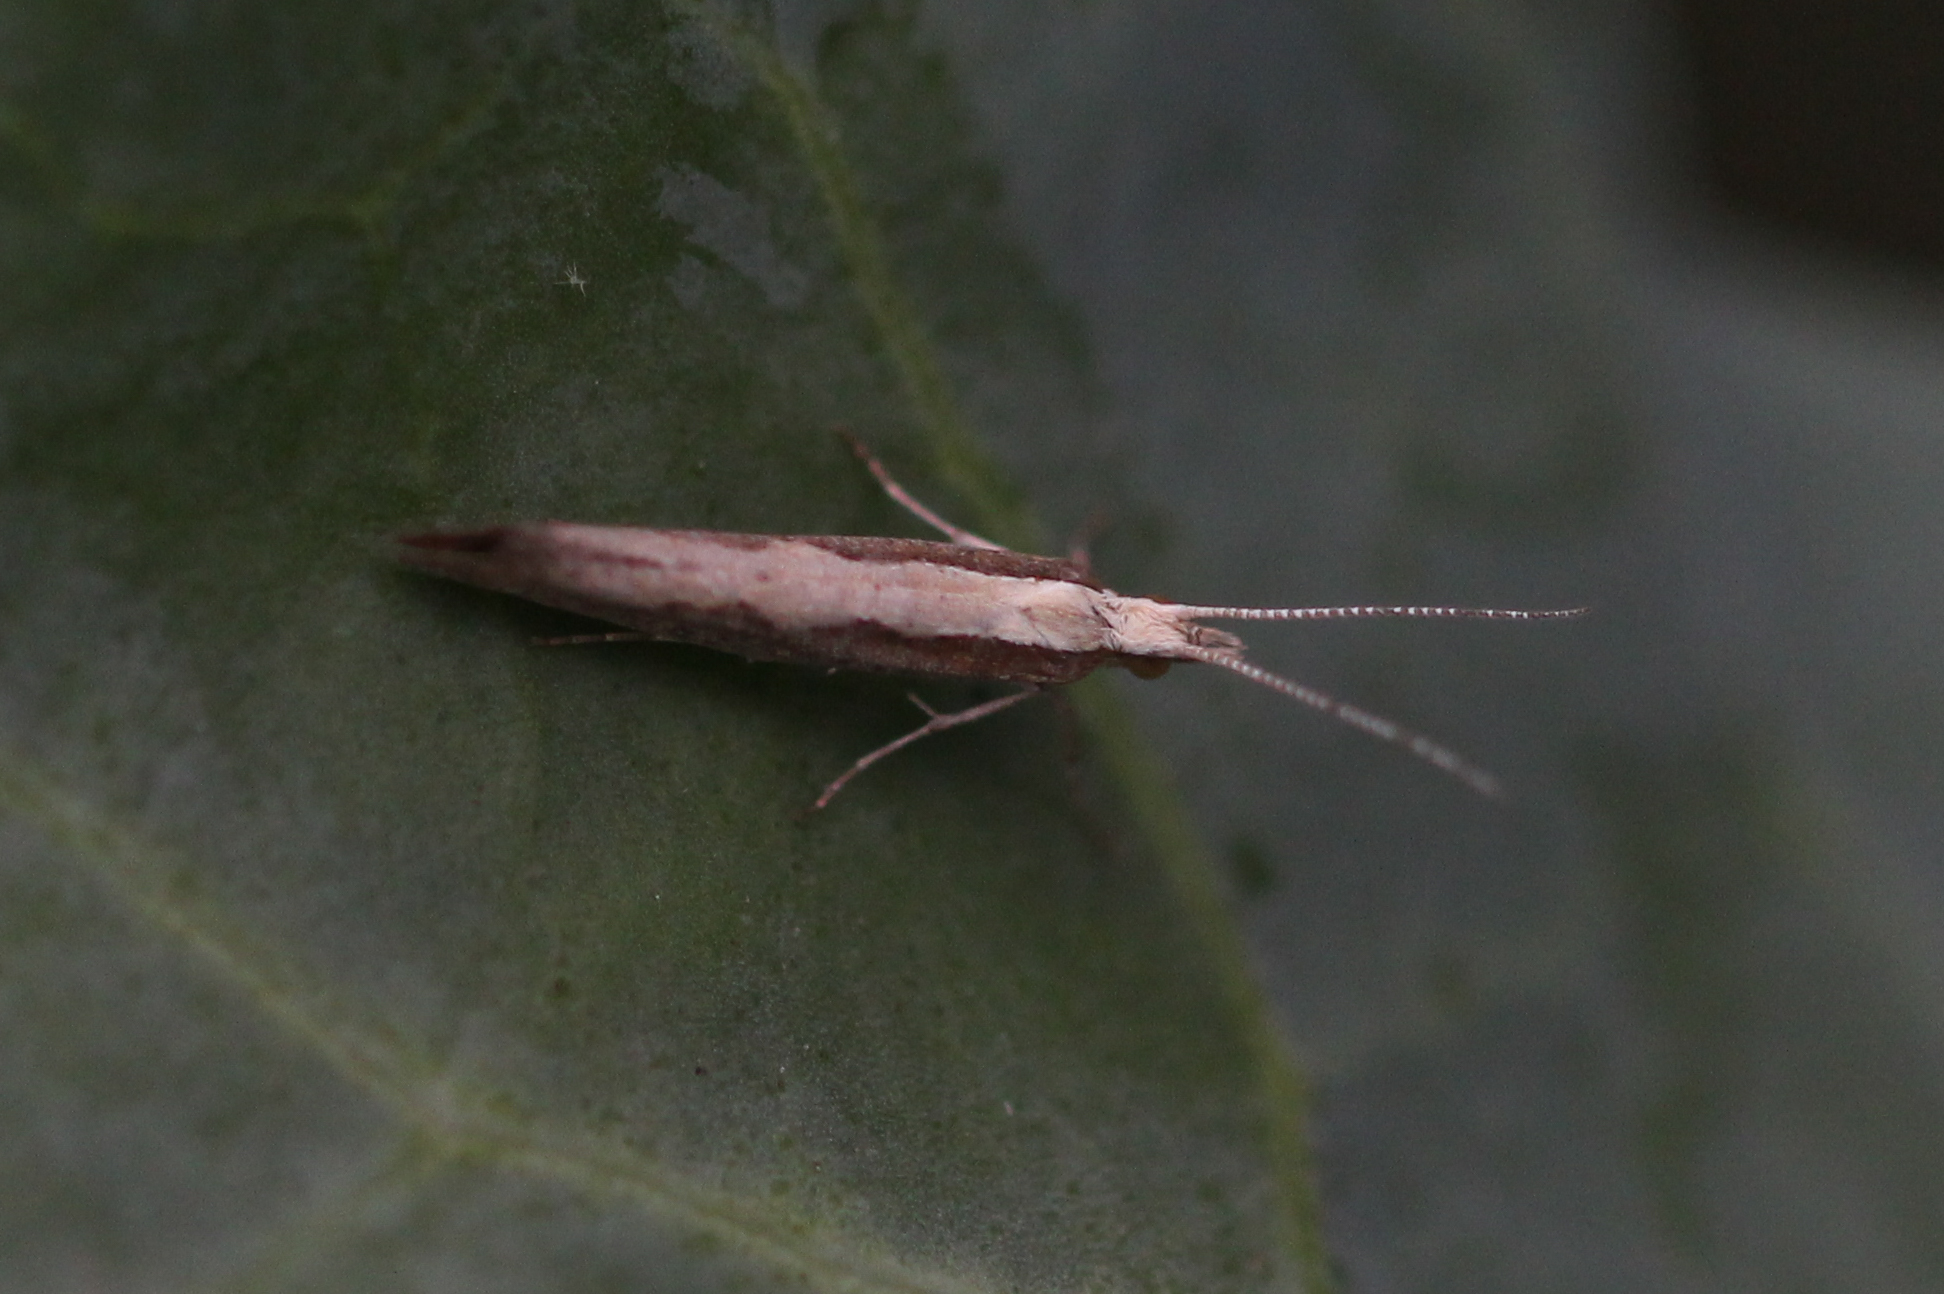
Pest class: diamondback_moth